Edward Robert Petre

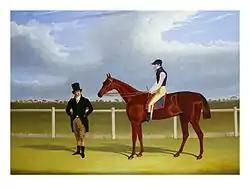
"Rowton", by John Frederick Herring, 1831

Petre, who was described by the English wit Sydney Smith as "a sensible, good looking, pleasing man", was a leading figure on the Turf, and kept a stable with Rodes Milnes (uncle of Richard Monckton Milnes), winning the St Leger Stakes five times between 1822 and 1830. In 1827, he won £15,000 at a race and celebrated his win with a "grand ball" at Stapleton Park, a mansion designed by John Carr. His elder half-brother had inherited the house upon their father's death in 1801 and Edward took possession around 1816.